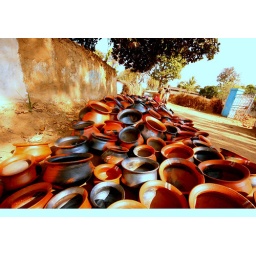
pots lined up to be sold in the market